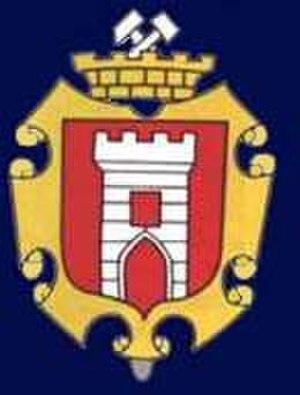
Krásná Hora nad Vltavou est une ville du district de Příbram, dans la région de Bohême-Centrale, en République tchèque. Sa population s'élevait à 1 109 habitants en 2020.